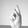
ASL letter: K